Orleans, Massachusetts

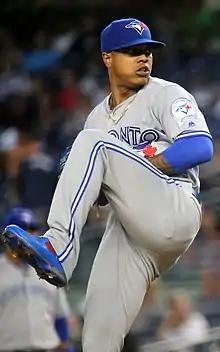
Marcus Stroman played for the Orleans Firebirds in 2010 and 2011.

Orleans is home to the Orleans Firebirds, an amateur collegiate summer baseball team in the Cape Cod Baseball League. The team plays at Eldredge Park, and has featured dozens of players who went on to careers in Major League Baseball such as Frank Thomas, Nomar Garciaparra, and Marcus Stroman.